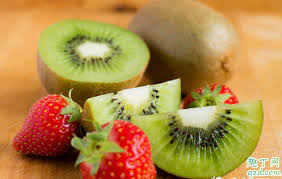
Label: trash